Chickamauga (tugboat)

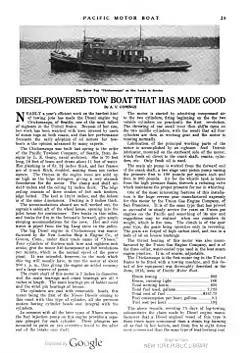
Article from Pacific Motor Boat Magazine

Chickamauga was a 70' long wooden tug boat built in Seattle Washington in 1915. Chickamauga was designed by naval architect Leslie Geary, and was the first diesel powered tugboat designed and built in the U.S.